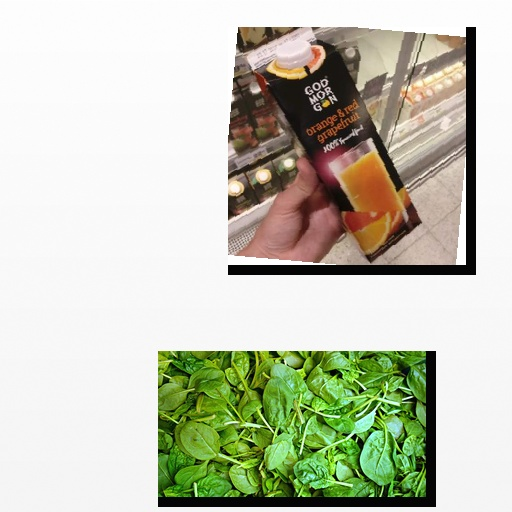
Food items: spinach, grapefruit_juice